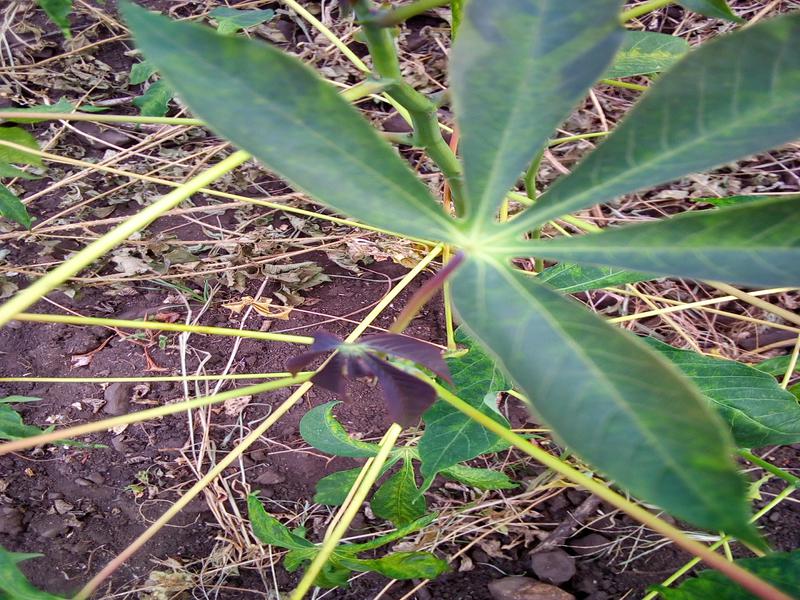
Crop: cassava
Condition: healthy